Peugeot 106

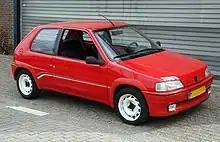
106 Rallye Phase 1

Marketed as having "fewer frills, more thrills", the Rallye version had trademark steel wheels painted white. Power steering, central locking, and electric windows were omitted to keep the weight down to .